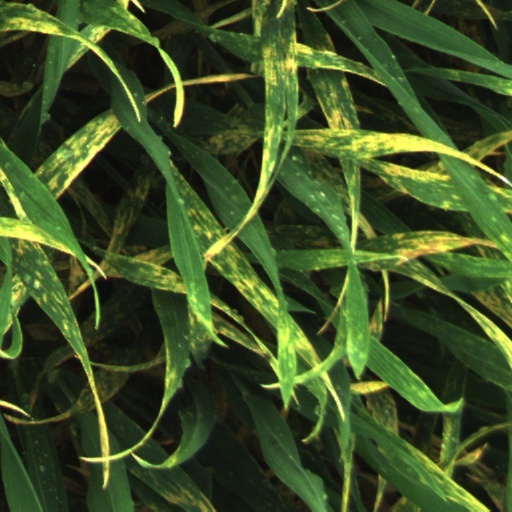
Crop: wheat